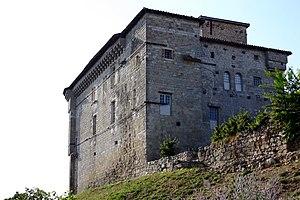
Un château gascon est un type de château particulier que l'on trouve essentiellement dans les départements du Gers et de Lot-et-Garonne, édifiés entre les XIIIᵉ et XIVᵉ siècles.
Cet article recense de manière non exhaustive les châteaux, maisons fortes, mottes castrales, situés dans le département français du Gers. Il est fait état des inscriptions et classements au titre des monuments historiques.